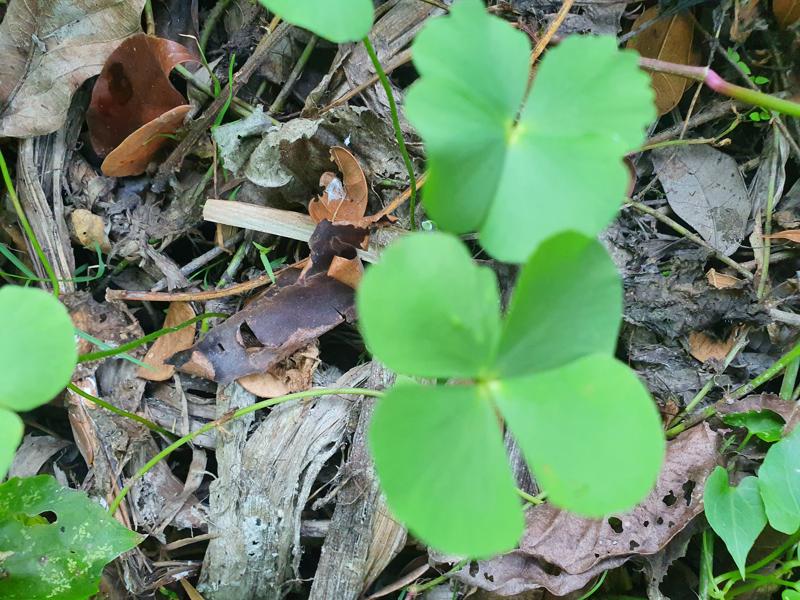
Weed species: Marsilea minuta